Thierry Laurey

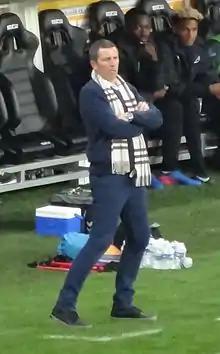
Laurey as Strasbourg manager in 2017

Thierry Laurey (born 17 February 1964) is a French professional football manager and former player who played as a defender and midfielder who was most recently the head coach of Ligue 2 club Martigues.